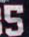
Number: 5